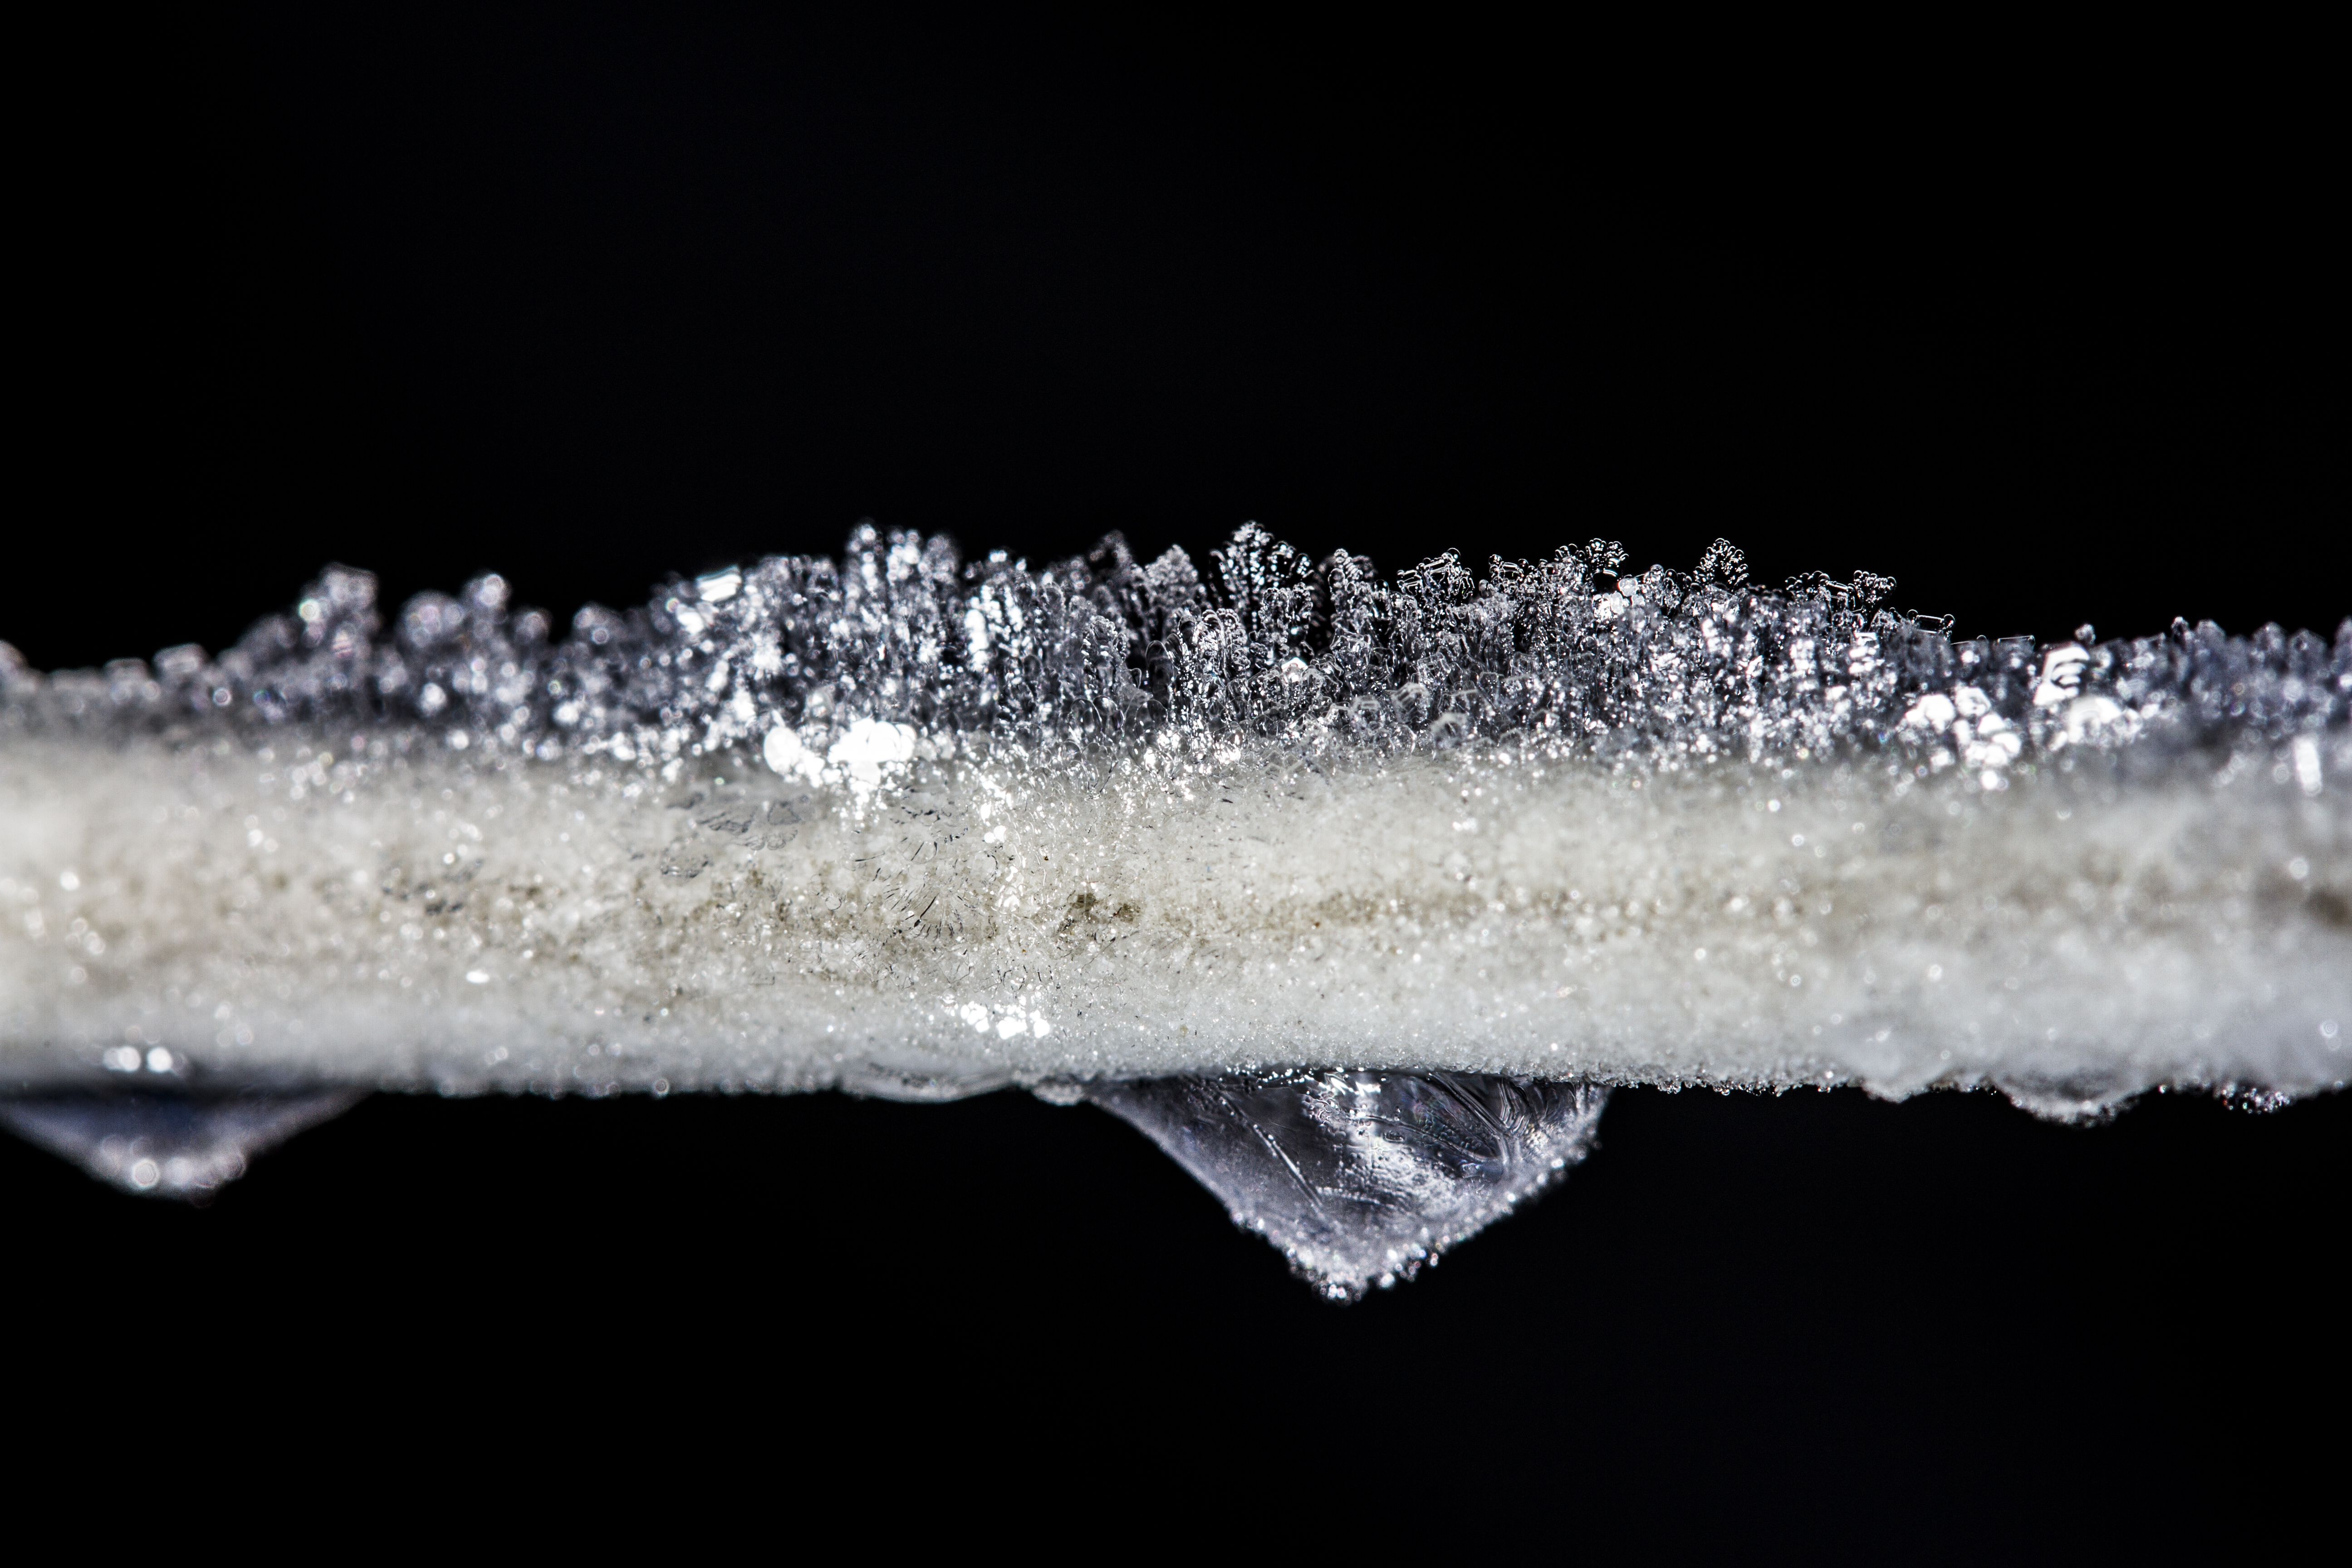
water, frost, ice, uk, crystal, freezing, peterborough, macro photography, fashion accessory